How to Train Your Dragon (2010 film)

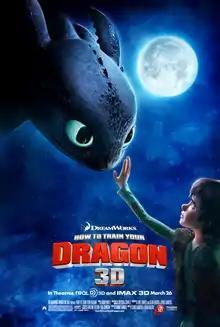
Theatrical release poster

How to Train Your Dragon is a 2010 American animated fantasy film directed by Chris Sanders and Dean DeBlois and written by Sanders, DeBlois and Will Davies, based on the 2003 novel by Cressida Cowell. Produced by DreamWorks Animation, the film stars the voices of Jay Baruchel, Gerard Butler, Craig Ferguson, America Ferrera, Jonah Hill, Christopher Mintz-Plasse, T.J. Miller, and Kristen Wiig. The story takes place in Berk, a mythical Viking village; Hiccup, an undersized teen outcast and son of the village chieftain, wishing to become a dragon slayer like the other Vikings, injures a rare Night Fury dragon but is unable to bring himself to kill it. He instead helps and befriends the dragon, and quickly discovers that things are not exactly as they seem in the conflict between Vikings and dragons.